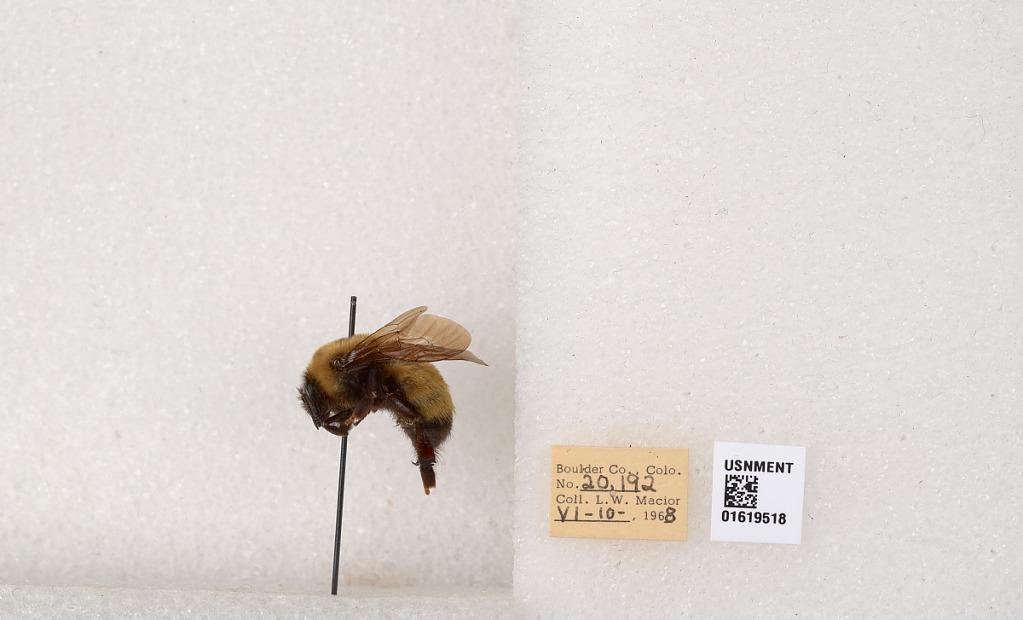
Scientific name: Bombus (Bombus) nevadensis Cresson